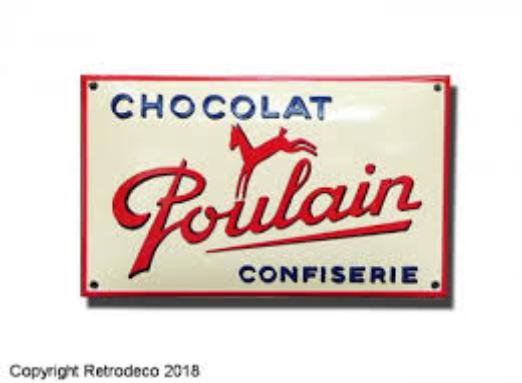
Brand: Poulain
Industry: Food